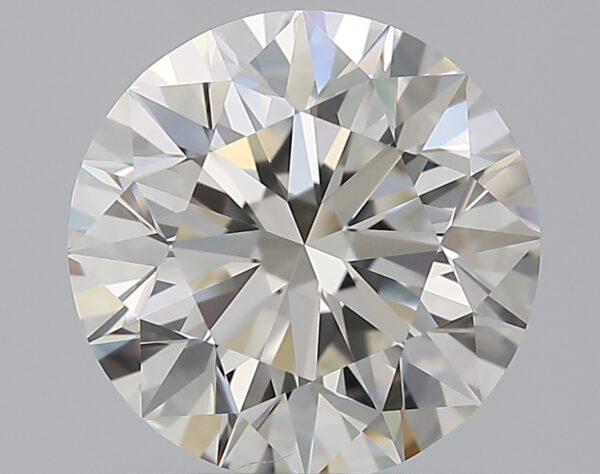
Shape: round
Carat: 1.5
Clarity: VS2
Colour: H
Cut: EX
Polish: EX
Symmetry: EX
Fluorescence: N
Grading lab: GIA
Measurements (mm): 7.24 x 7.28 x 4.6